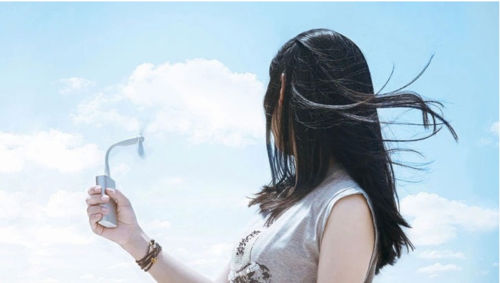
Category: fan